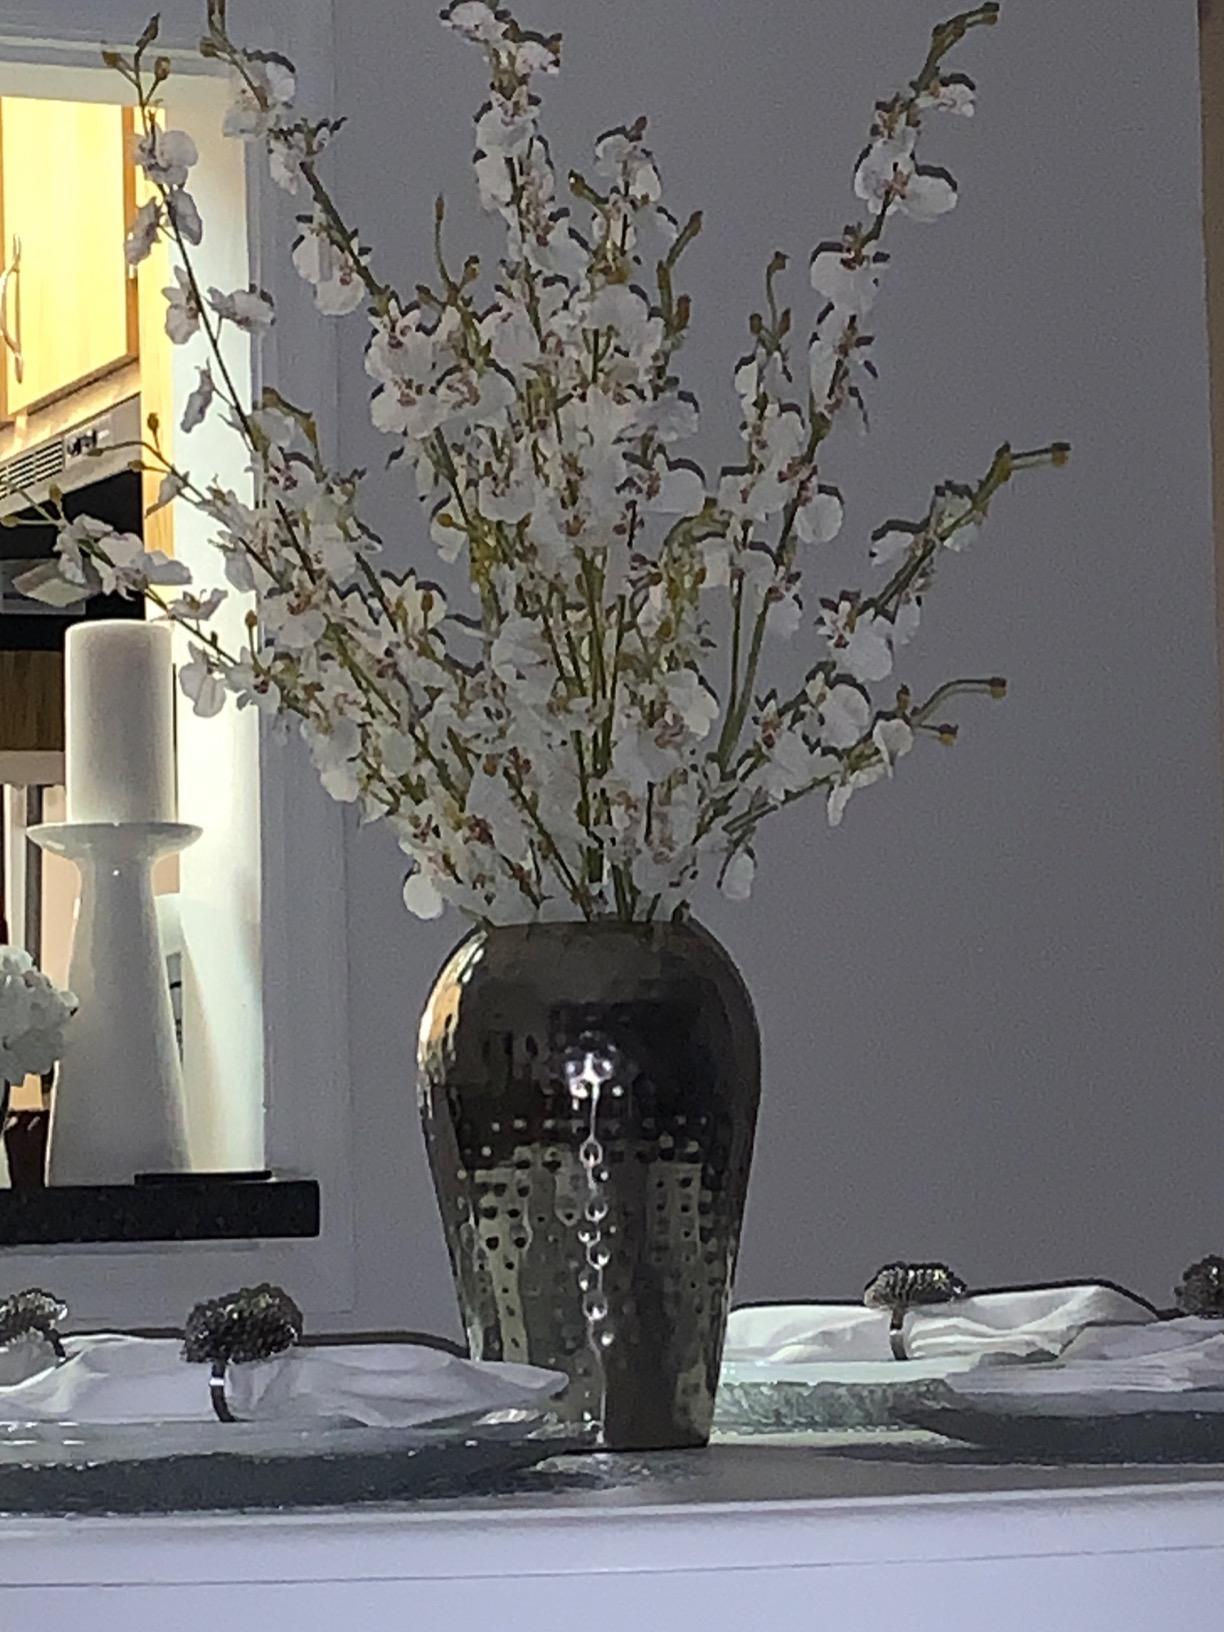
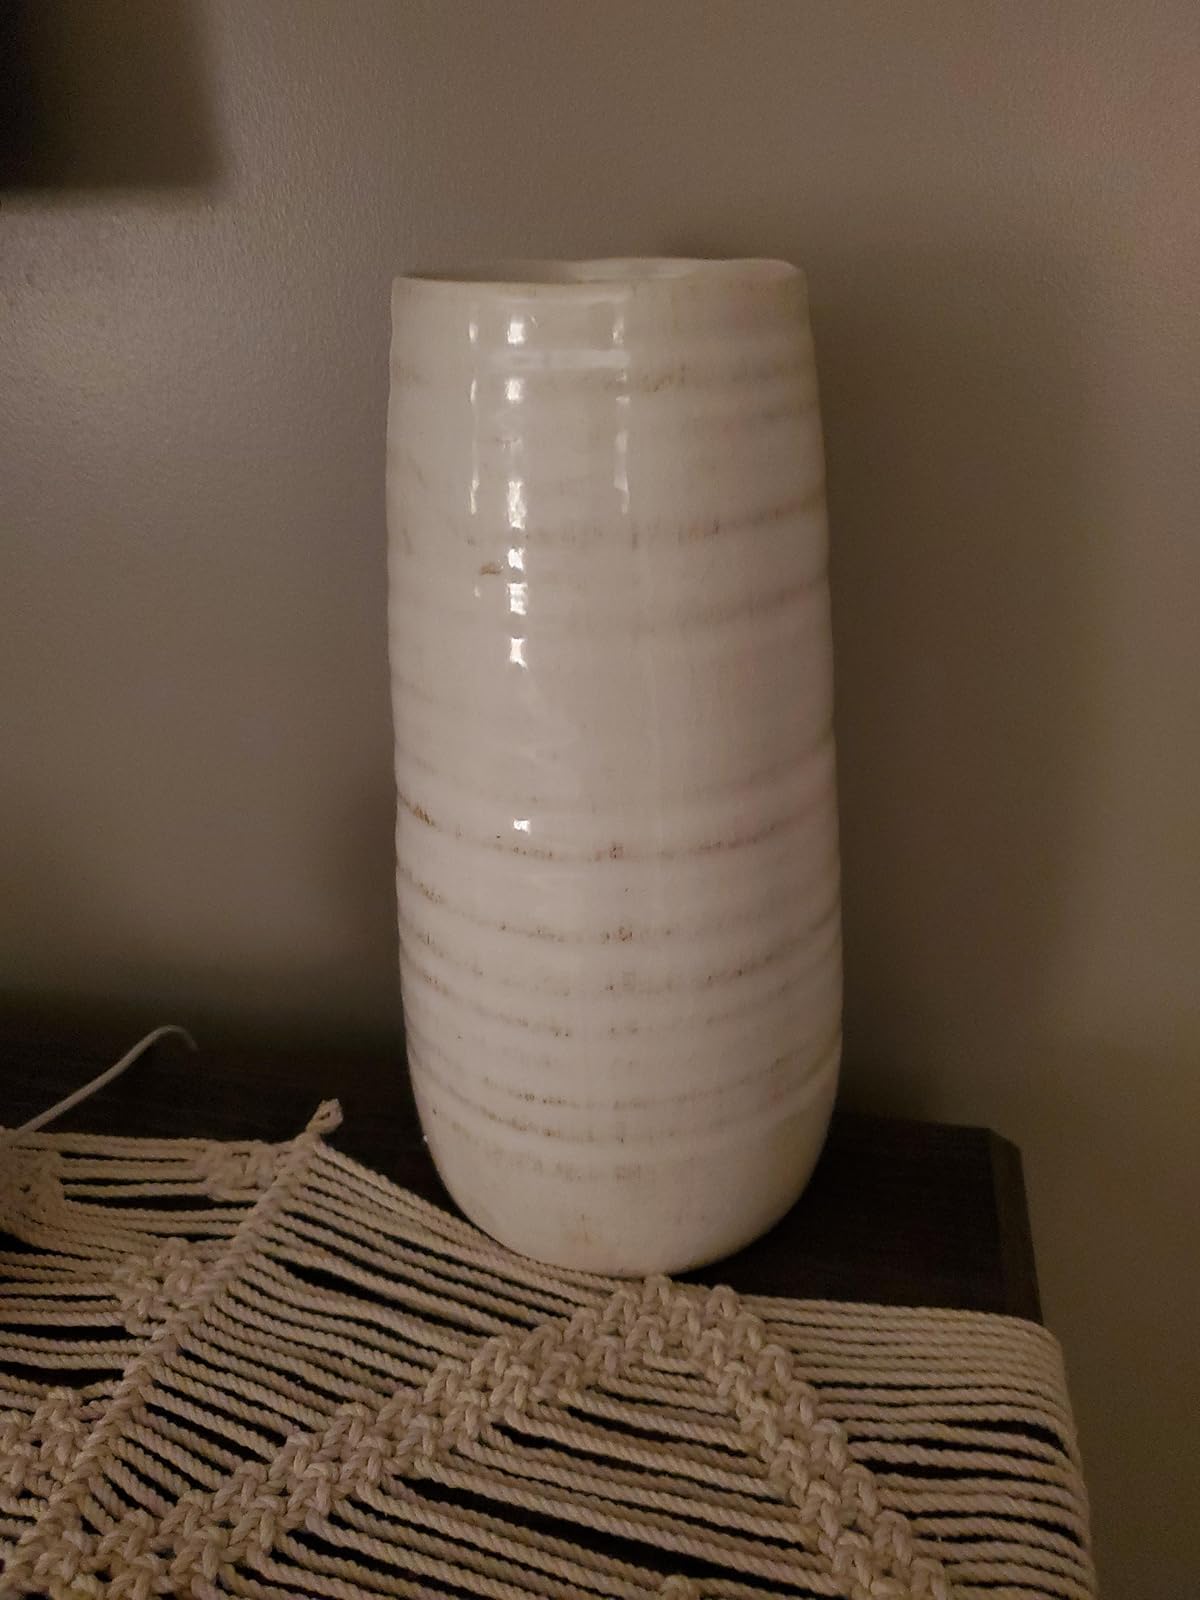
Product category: vase
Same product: no